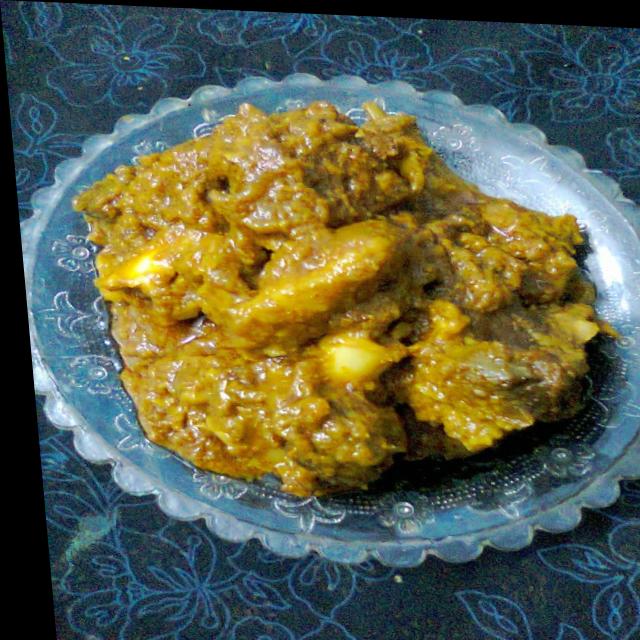
Dish: mutton_curry